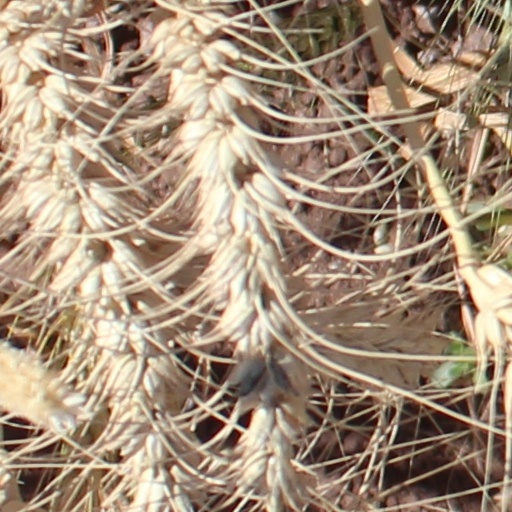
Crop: wheat